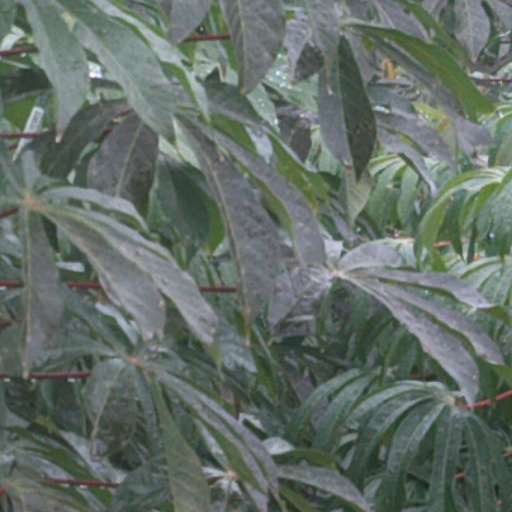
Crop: cassava